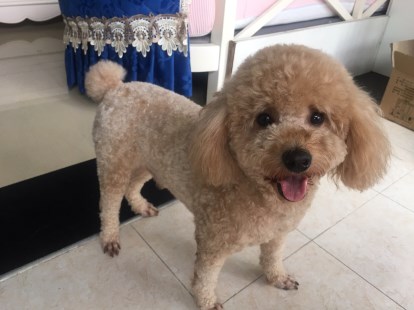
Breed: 2925-n000114-toy_poodle